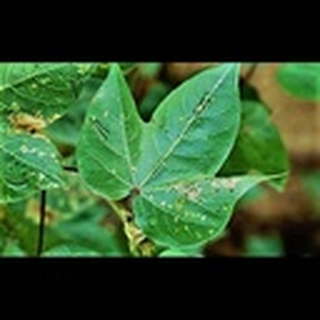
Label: cotton_army_worm